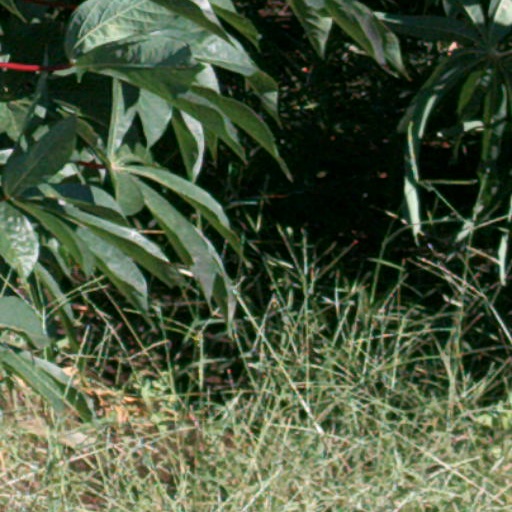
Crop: cassava